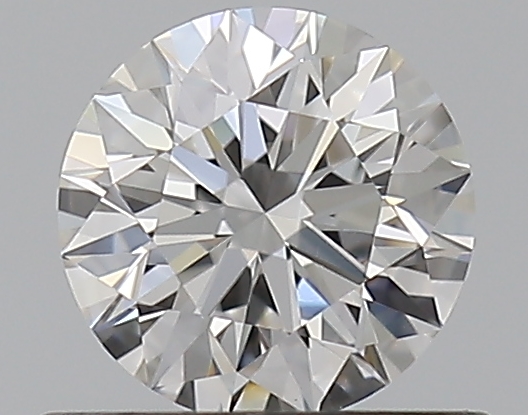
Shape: round
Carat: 0.5
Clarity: VS1
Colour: F
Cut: EX
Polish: EX
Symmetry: EX
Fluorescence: F
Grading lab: GIA
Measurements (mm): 5.07 x 5.1 x 3.17